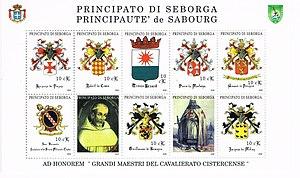
La principauté de Seborga, en italien principato di Seborga, est une micronation qui revendique le territoire de la commune italienne de Seborga, dans la région de Ligurie.